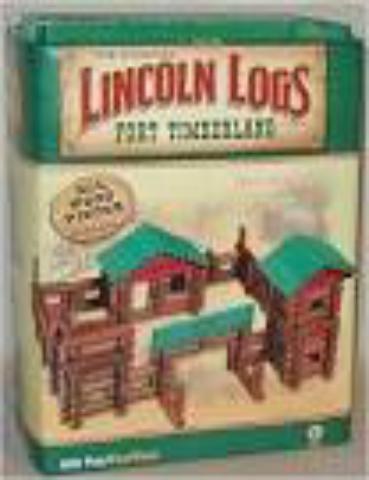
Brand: lincoln logs
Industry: Leisure